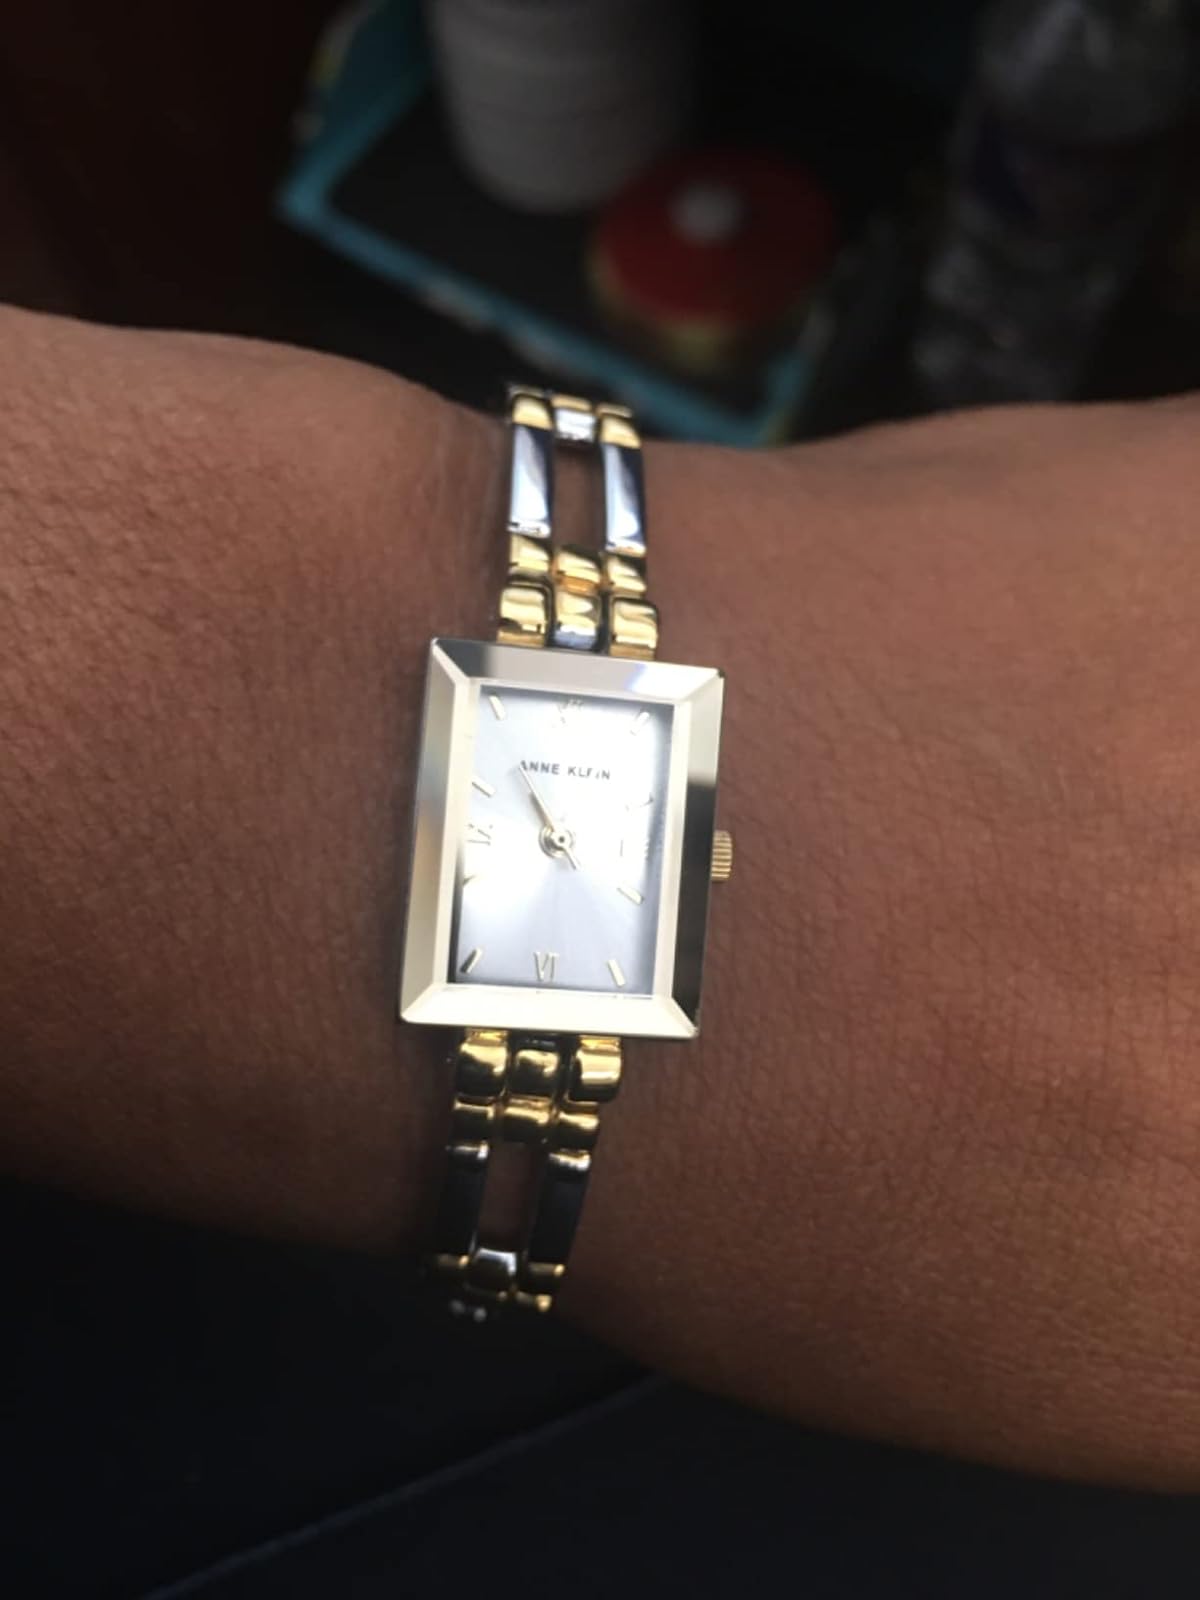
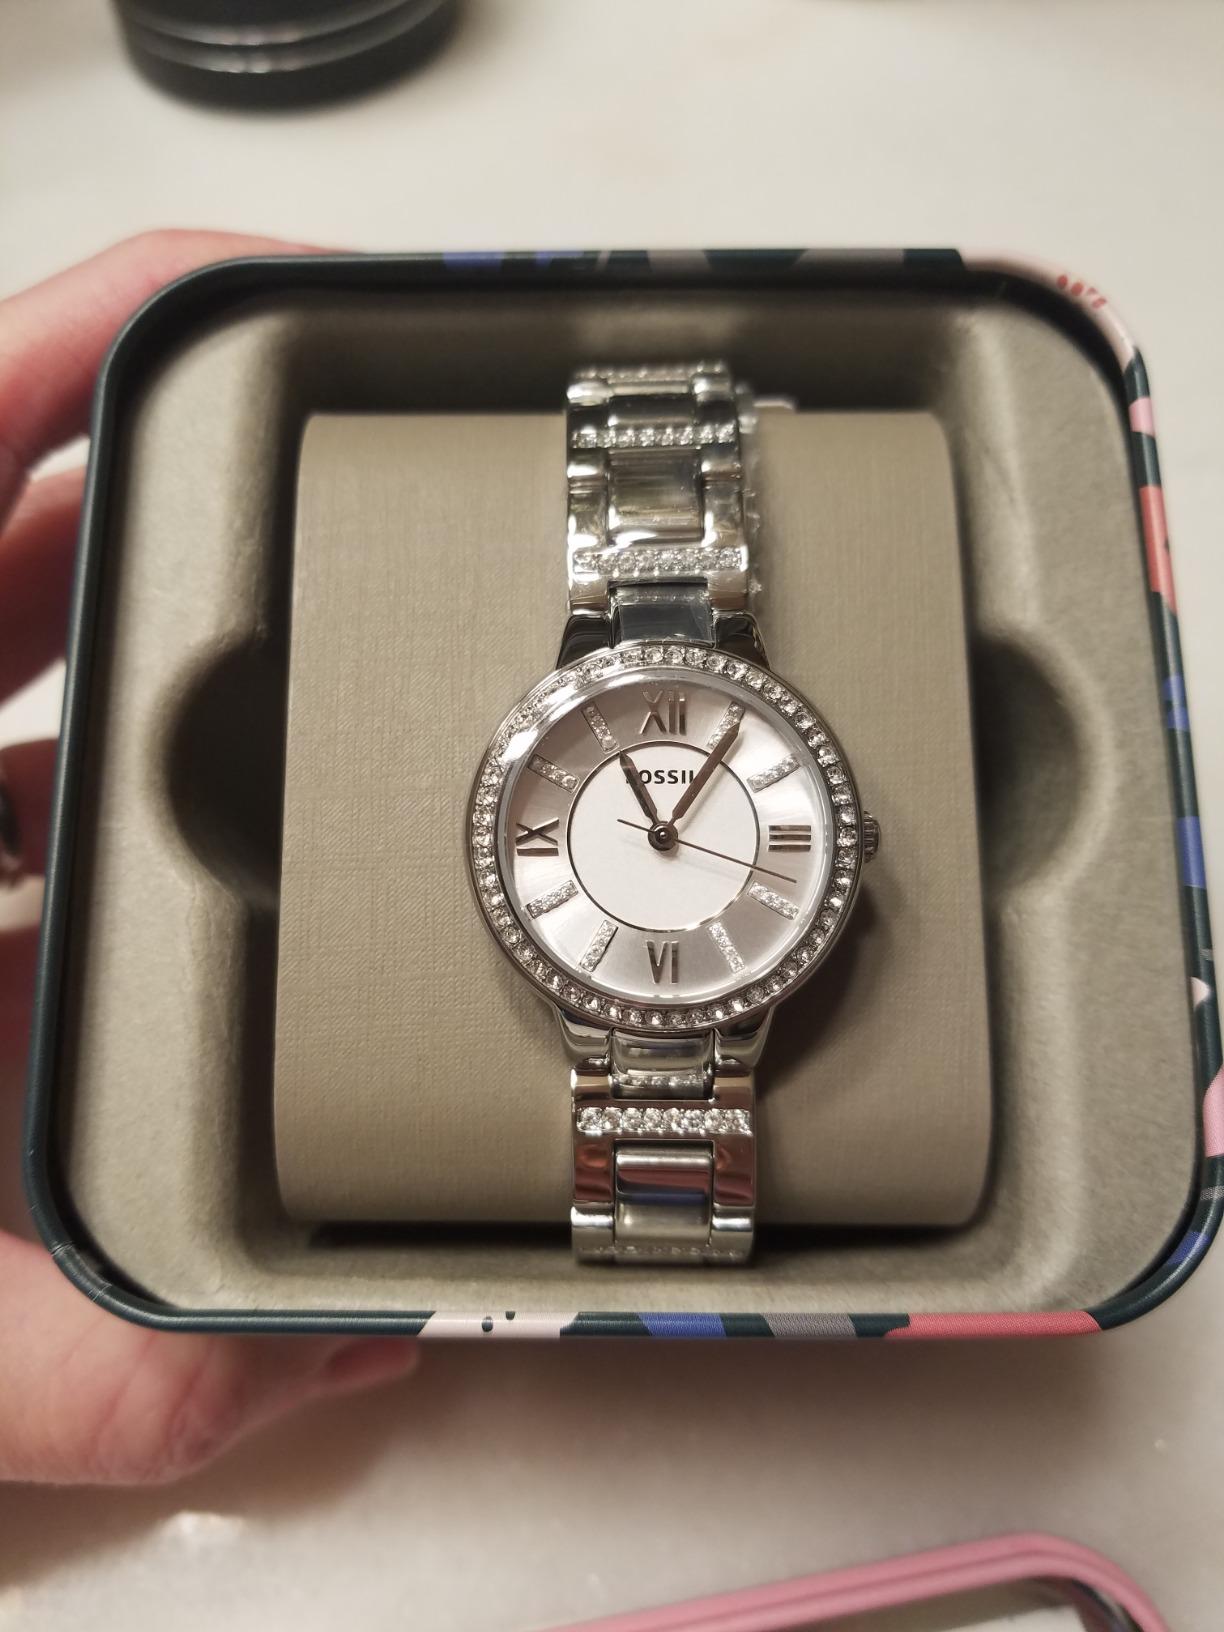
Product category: accessories_watch
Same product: no